Gunnersbury Triangle

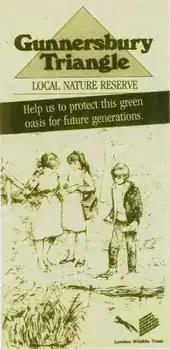
Gunnersbury Triangle local nature reserve campaign, 1988, showing children by the pond

In 1981, the site was proposed for commercial development, provoking an energetic campaign by the Chiswick Wildlife Group, formed in March 1982, which became the local branch of the London Wildlife Trust. The threat to the site was one of the first to be highlighted by the London Wildlife Trust on its formation in October 1981. The campaign led to a public inquiry in July 1983, which determined that the site should be devoted to nature conservation. This was the first time anywhere in the United Kingdom that a public inquiry had ruled in favour of nature in a city, and the Gunnersbury Triangle example became a test case.